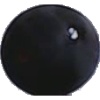
Label: Grape Blue 1